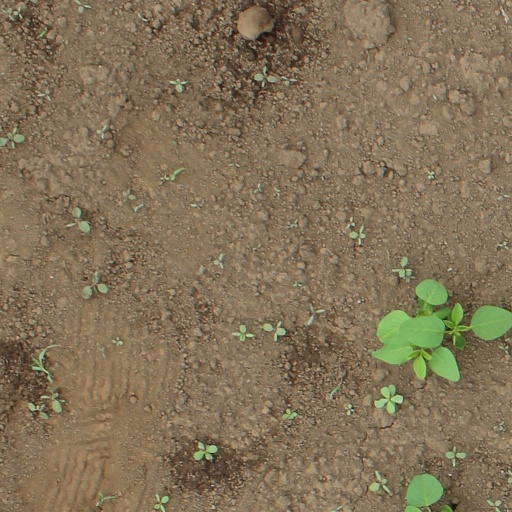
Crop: soybean